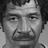
Emotion: neutral